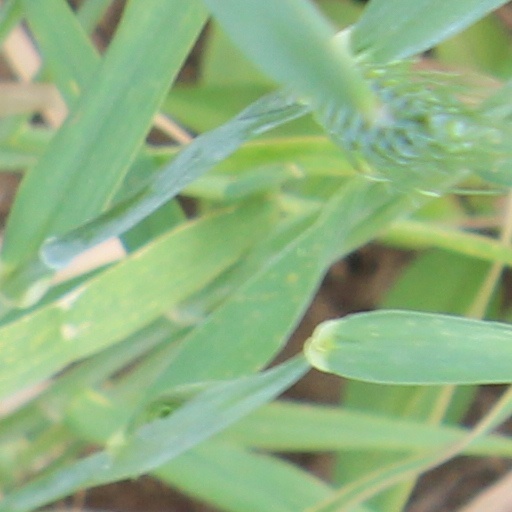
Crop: wheat